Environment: real
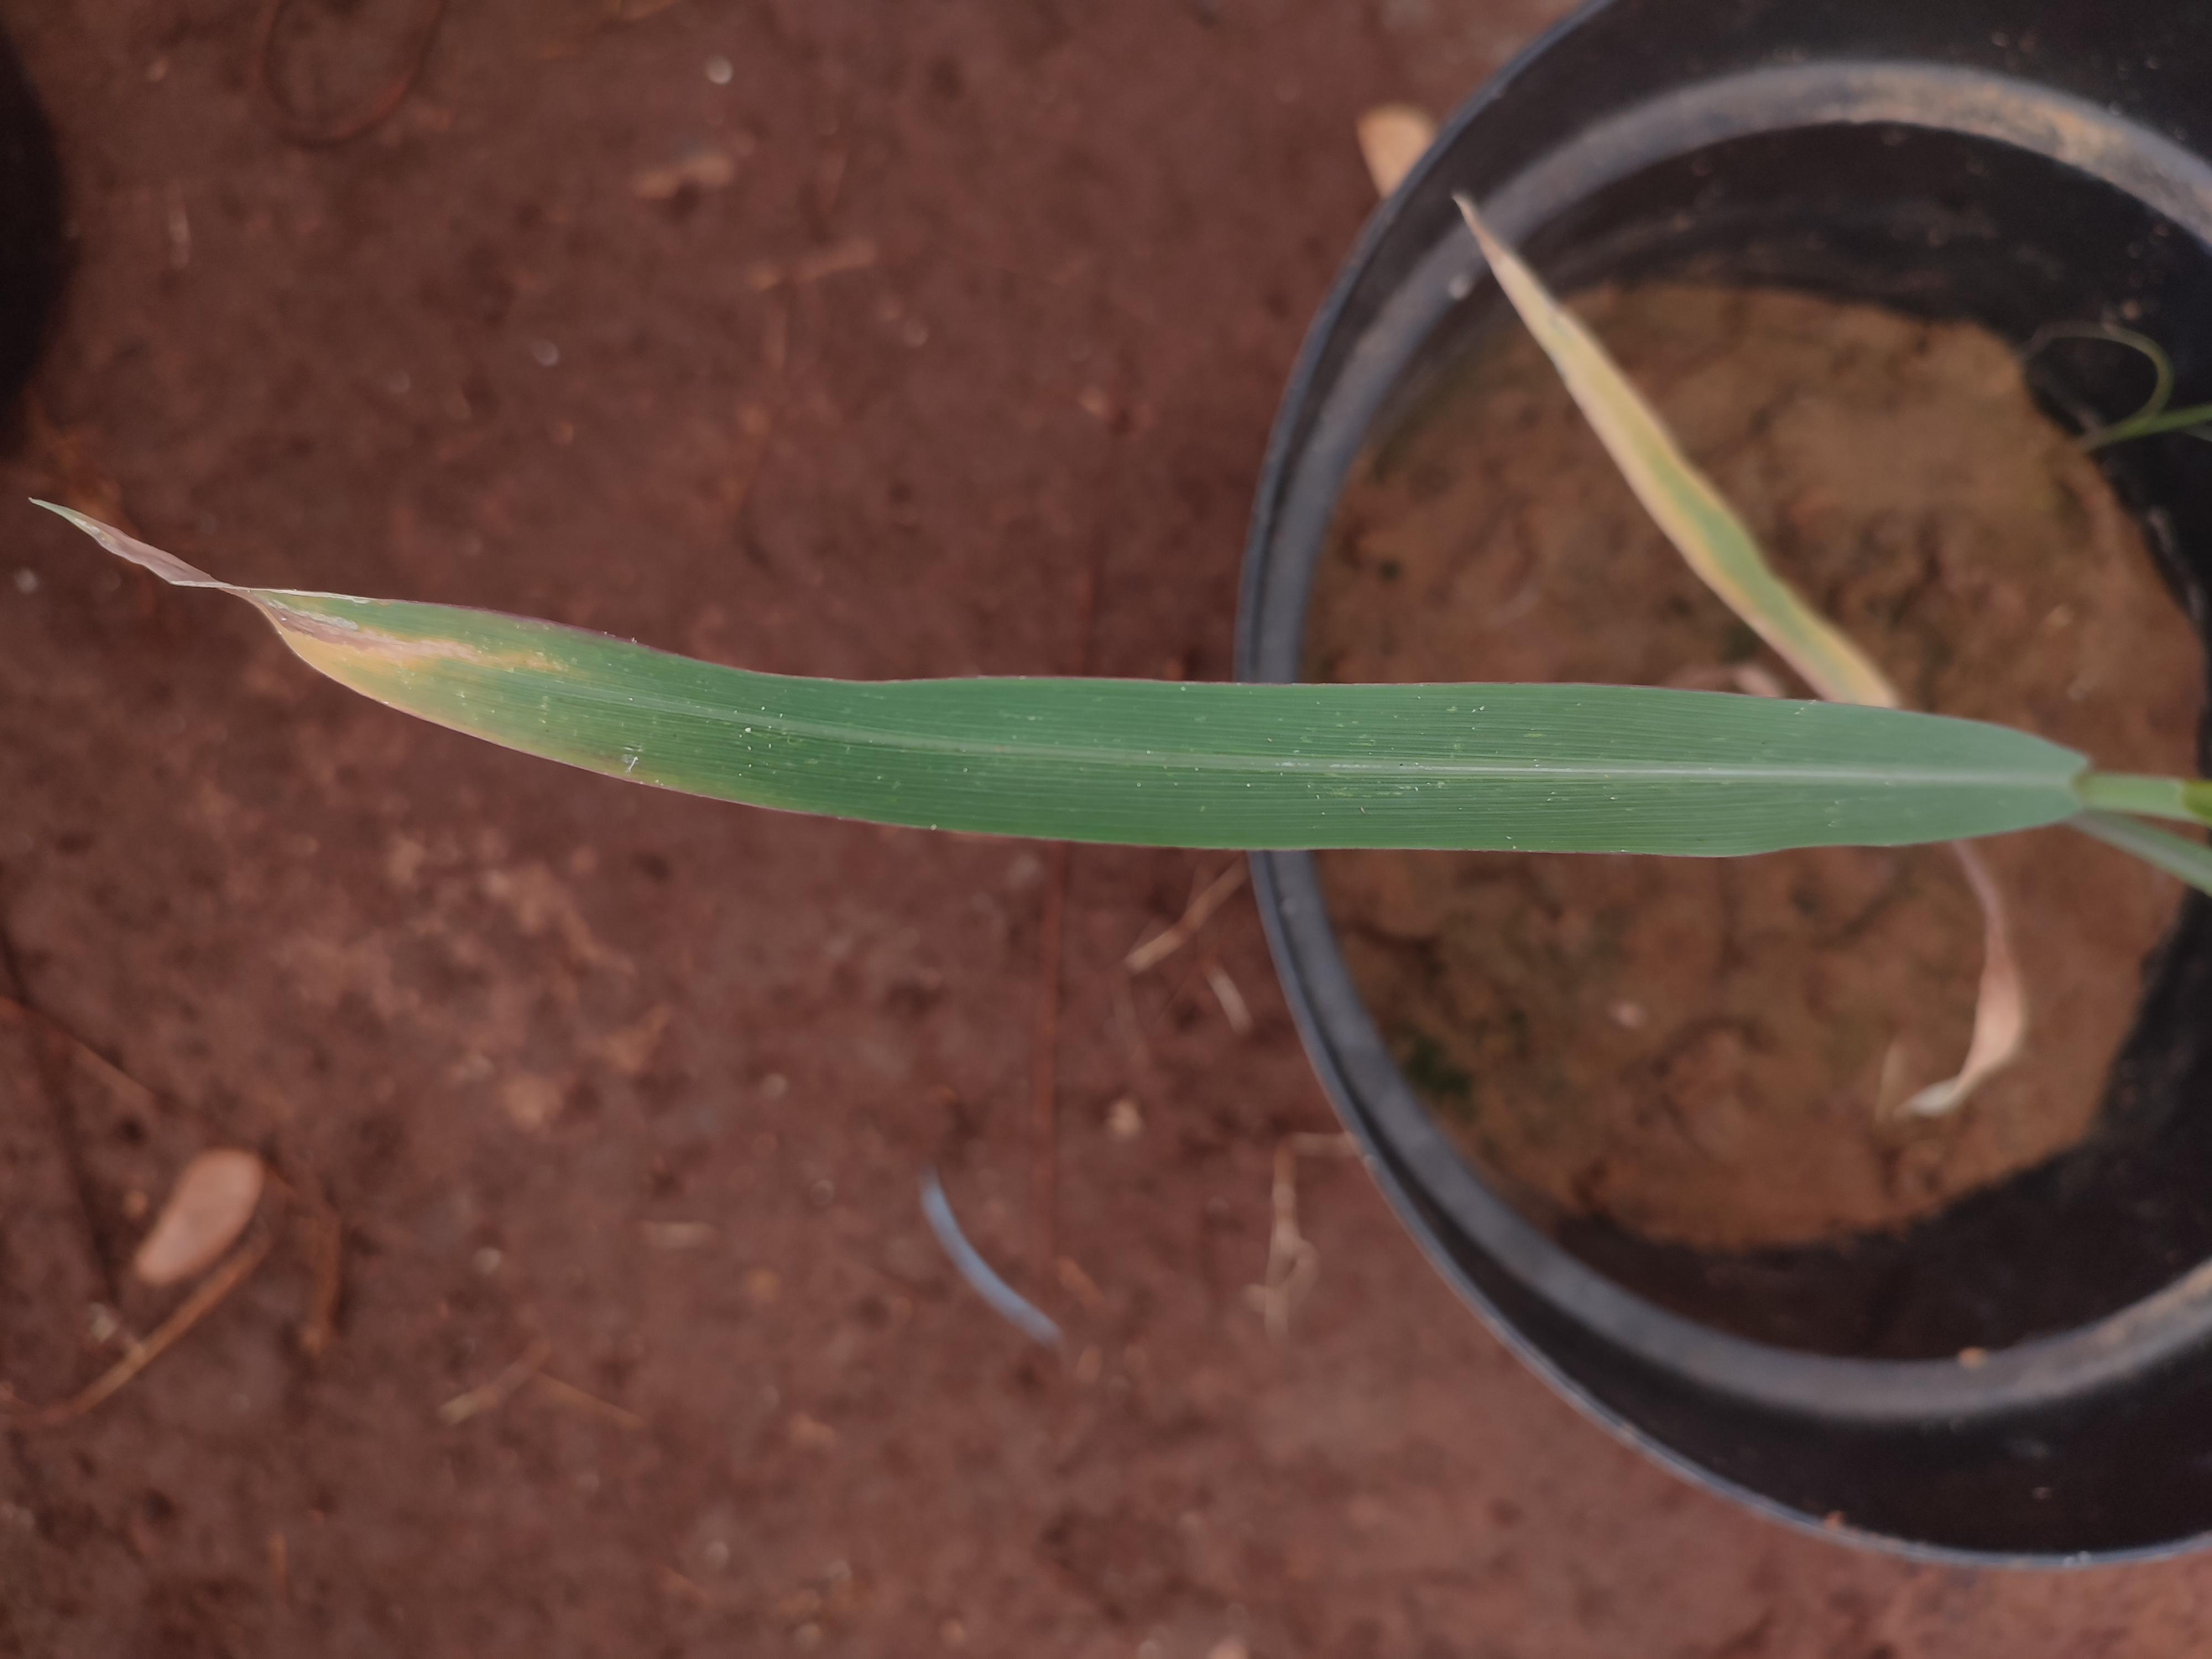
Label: potassium_deficiency